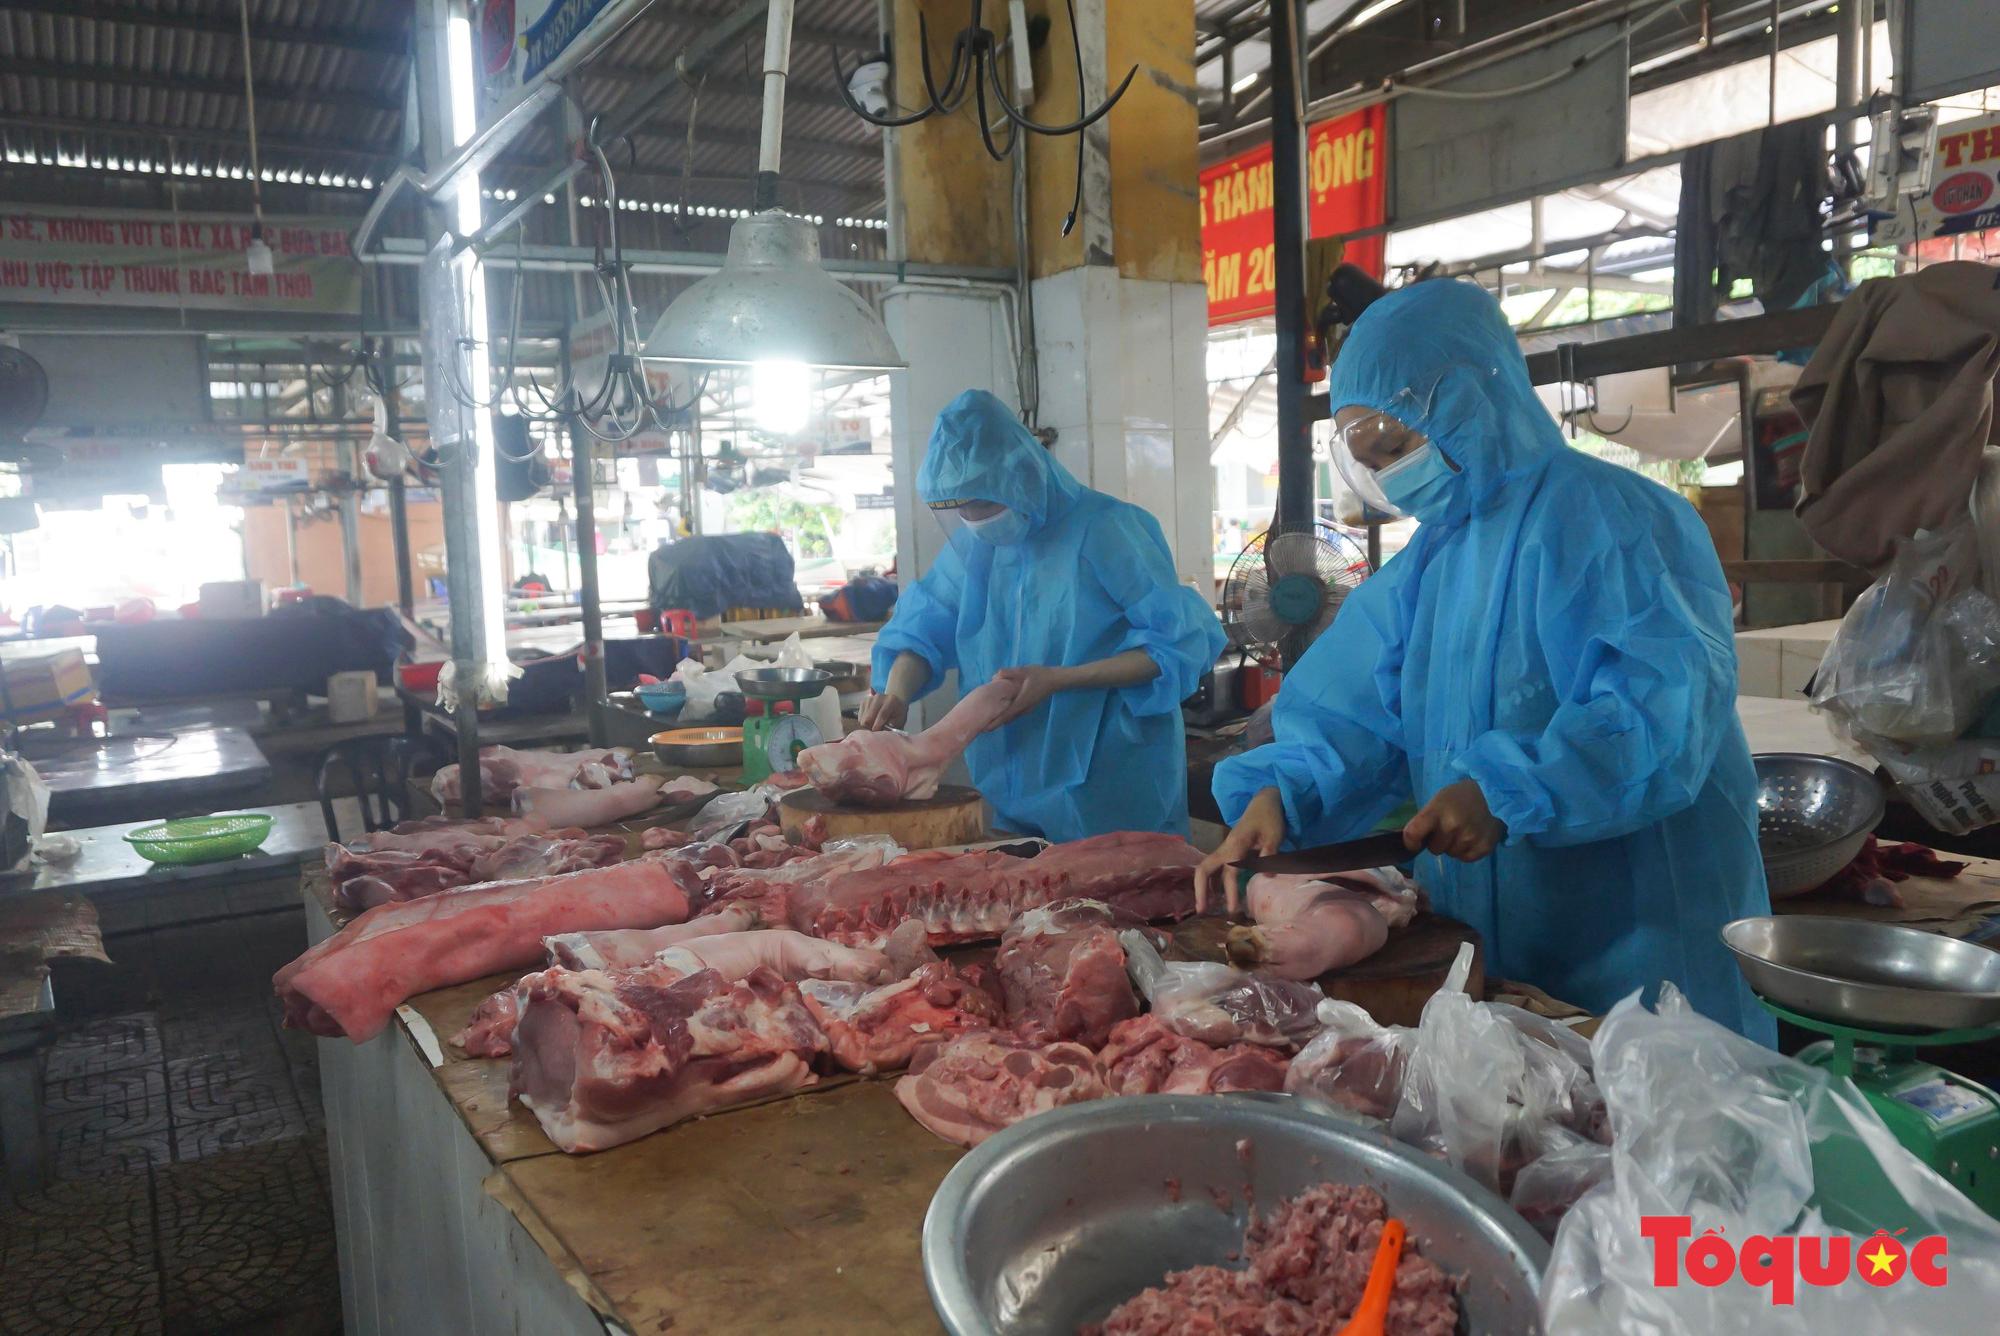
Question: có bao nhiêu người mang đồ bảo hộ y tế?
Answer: có hai người mang đồ bảo hộ y tế